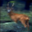
Label: deer